First term of the presidency of Ferdinand Marcos

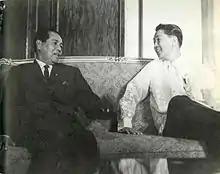
President-elect Marcos (right) is received by outgoing President Diosdado Macapagal (left) at the Malacañang Palace Music Room.

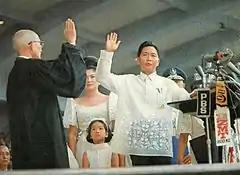
Marcos presidential inauguration in 1965

Marcos was inaugurated on Thursday, December 30, 1965 at the Quirino Grandstand in Manila. The inauguration marked the beginning of the first four-year term of Ferdinand Marcos as President and second four-year term of Fernando Lopez as Vice President. The oath of office was administered by Chief Justice of the Supreme Court of the Philippines César Bengzon.